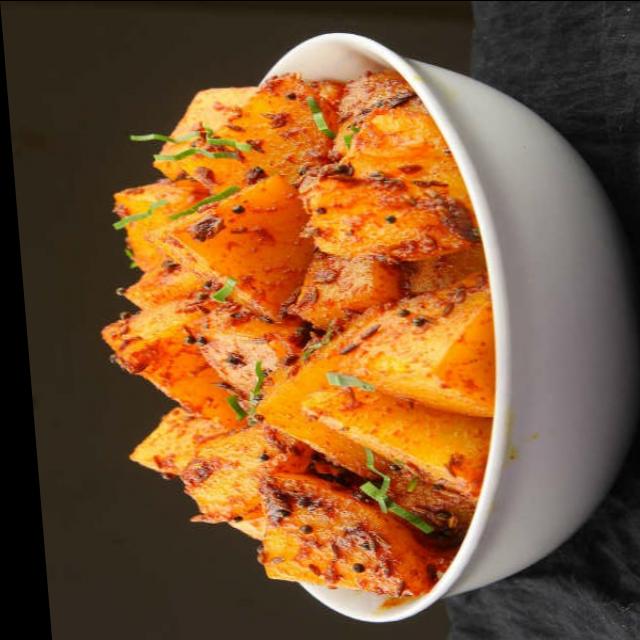
Dish: aloo_masala